Continental Airlines

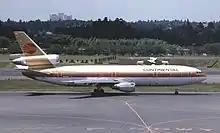
Continental DC-10 at Narita Airport, Japan

In the early 1960s, Continental added flights from Los Angeles to Houston, nonstop as well as via Phoenix, Tucson, El Paso, Midland-Odessa, Austin, and/or San Antonio. In 1963, the company headquarters moved from Denver to Los Angeles. By late 1963, Continental had discontinued service to most of its smaller cities in Kansas, Oklahoma, New Mexico, and Texas with the exception of Lawton, OK and Wichita Falls, TX which continued operating with DC-9 and 727 jets until 1977. Total passenger-miles in 1967 were more than five times greater than in 1960, but 61% of the 1967 total was on unscheduled flights (mostly transpacific charters). During the late 1960s the company disposed of the last of its turboprop and piston-powered aircraft—one of the first U.S. airlines to do so. Continental replaced the Viscount fleet with Douglas DC-9-10s and then added Boeing 727-100s and 727-200s. The DC-9 and 727 were to become the workhorses of the fleet from the late 1960s. The DC-9s were phased out by the late 1970s (although the type reappeared after mergers in the 1980s with an example being Texas International Airlines DC-9s which were added to the CO fleet); the 727-200 was the mainstay of its narrow-body fleet until the late 1980s. In 1968 a new livery was launched: orange and gold cheatlines on a white fuselage; and a black "jetstream" logo (by Six's friend, the noted graphic designer Saul Bass) on the iconic "Golden Tails" of the airline's aircraft. The slogans adopted in 1968 and used for more than a decade were, "The Airline That Pride Built" and, "The Proud Bird with the Golden Tail". 1960s saw international routes awarded to Continental (to New Zealand and Australia) in the Transpacific Case, but they were cancelled by the Nixon Administration.